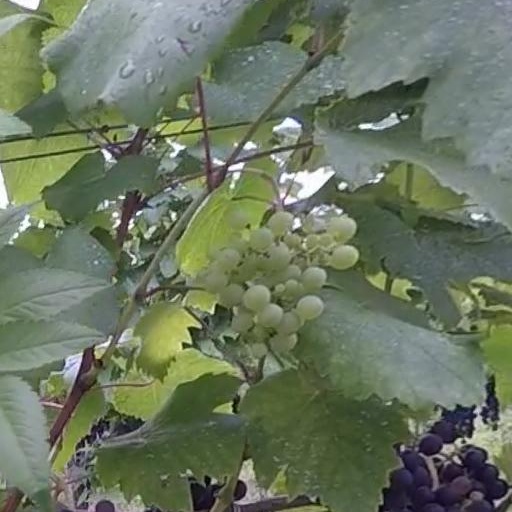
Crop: grape